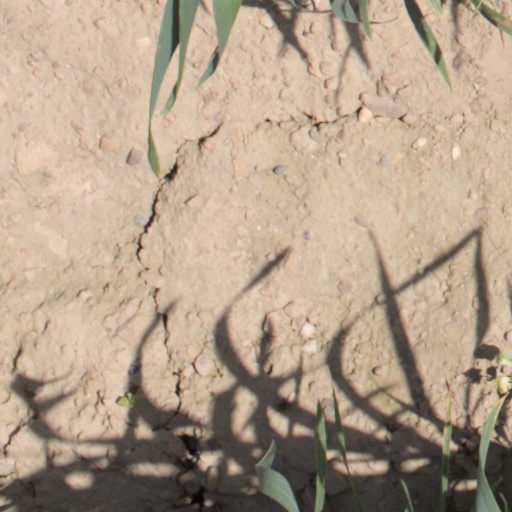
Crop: wheat